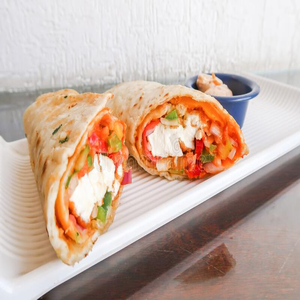
Dish: kathiroll